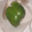
Label: sweet_pepper